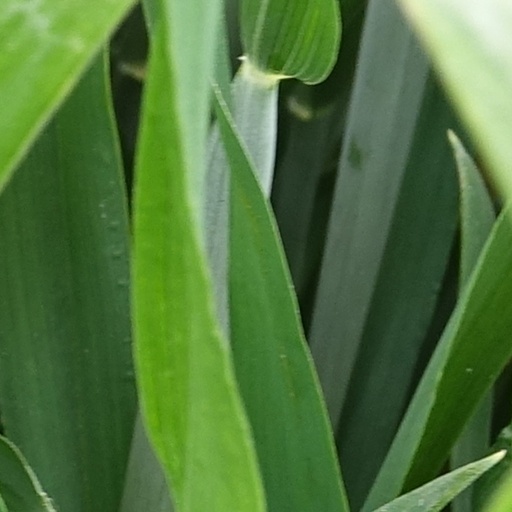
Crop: wheat